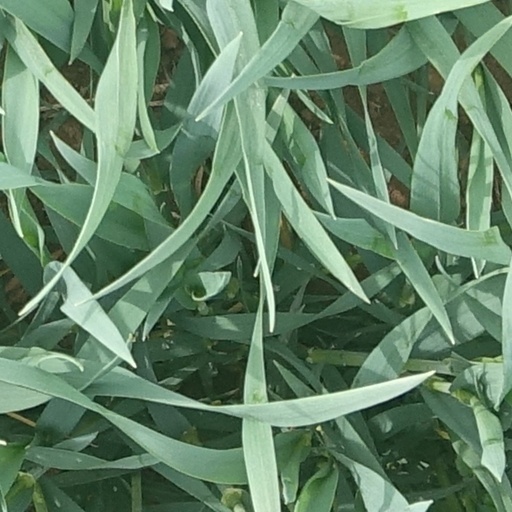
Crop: wheat